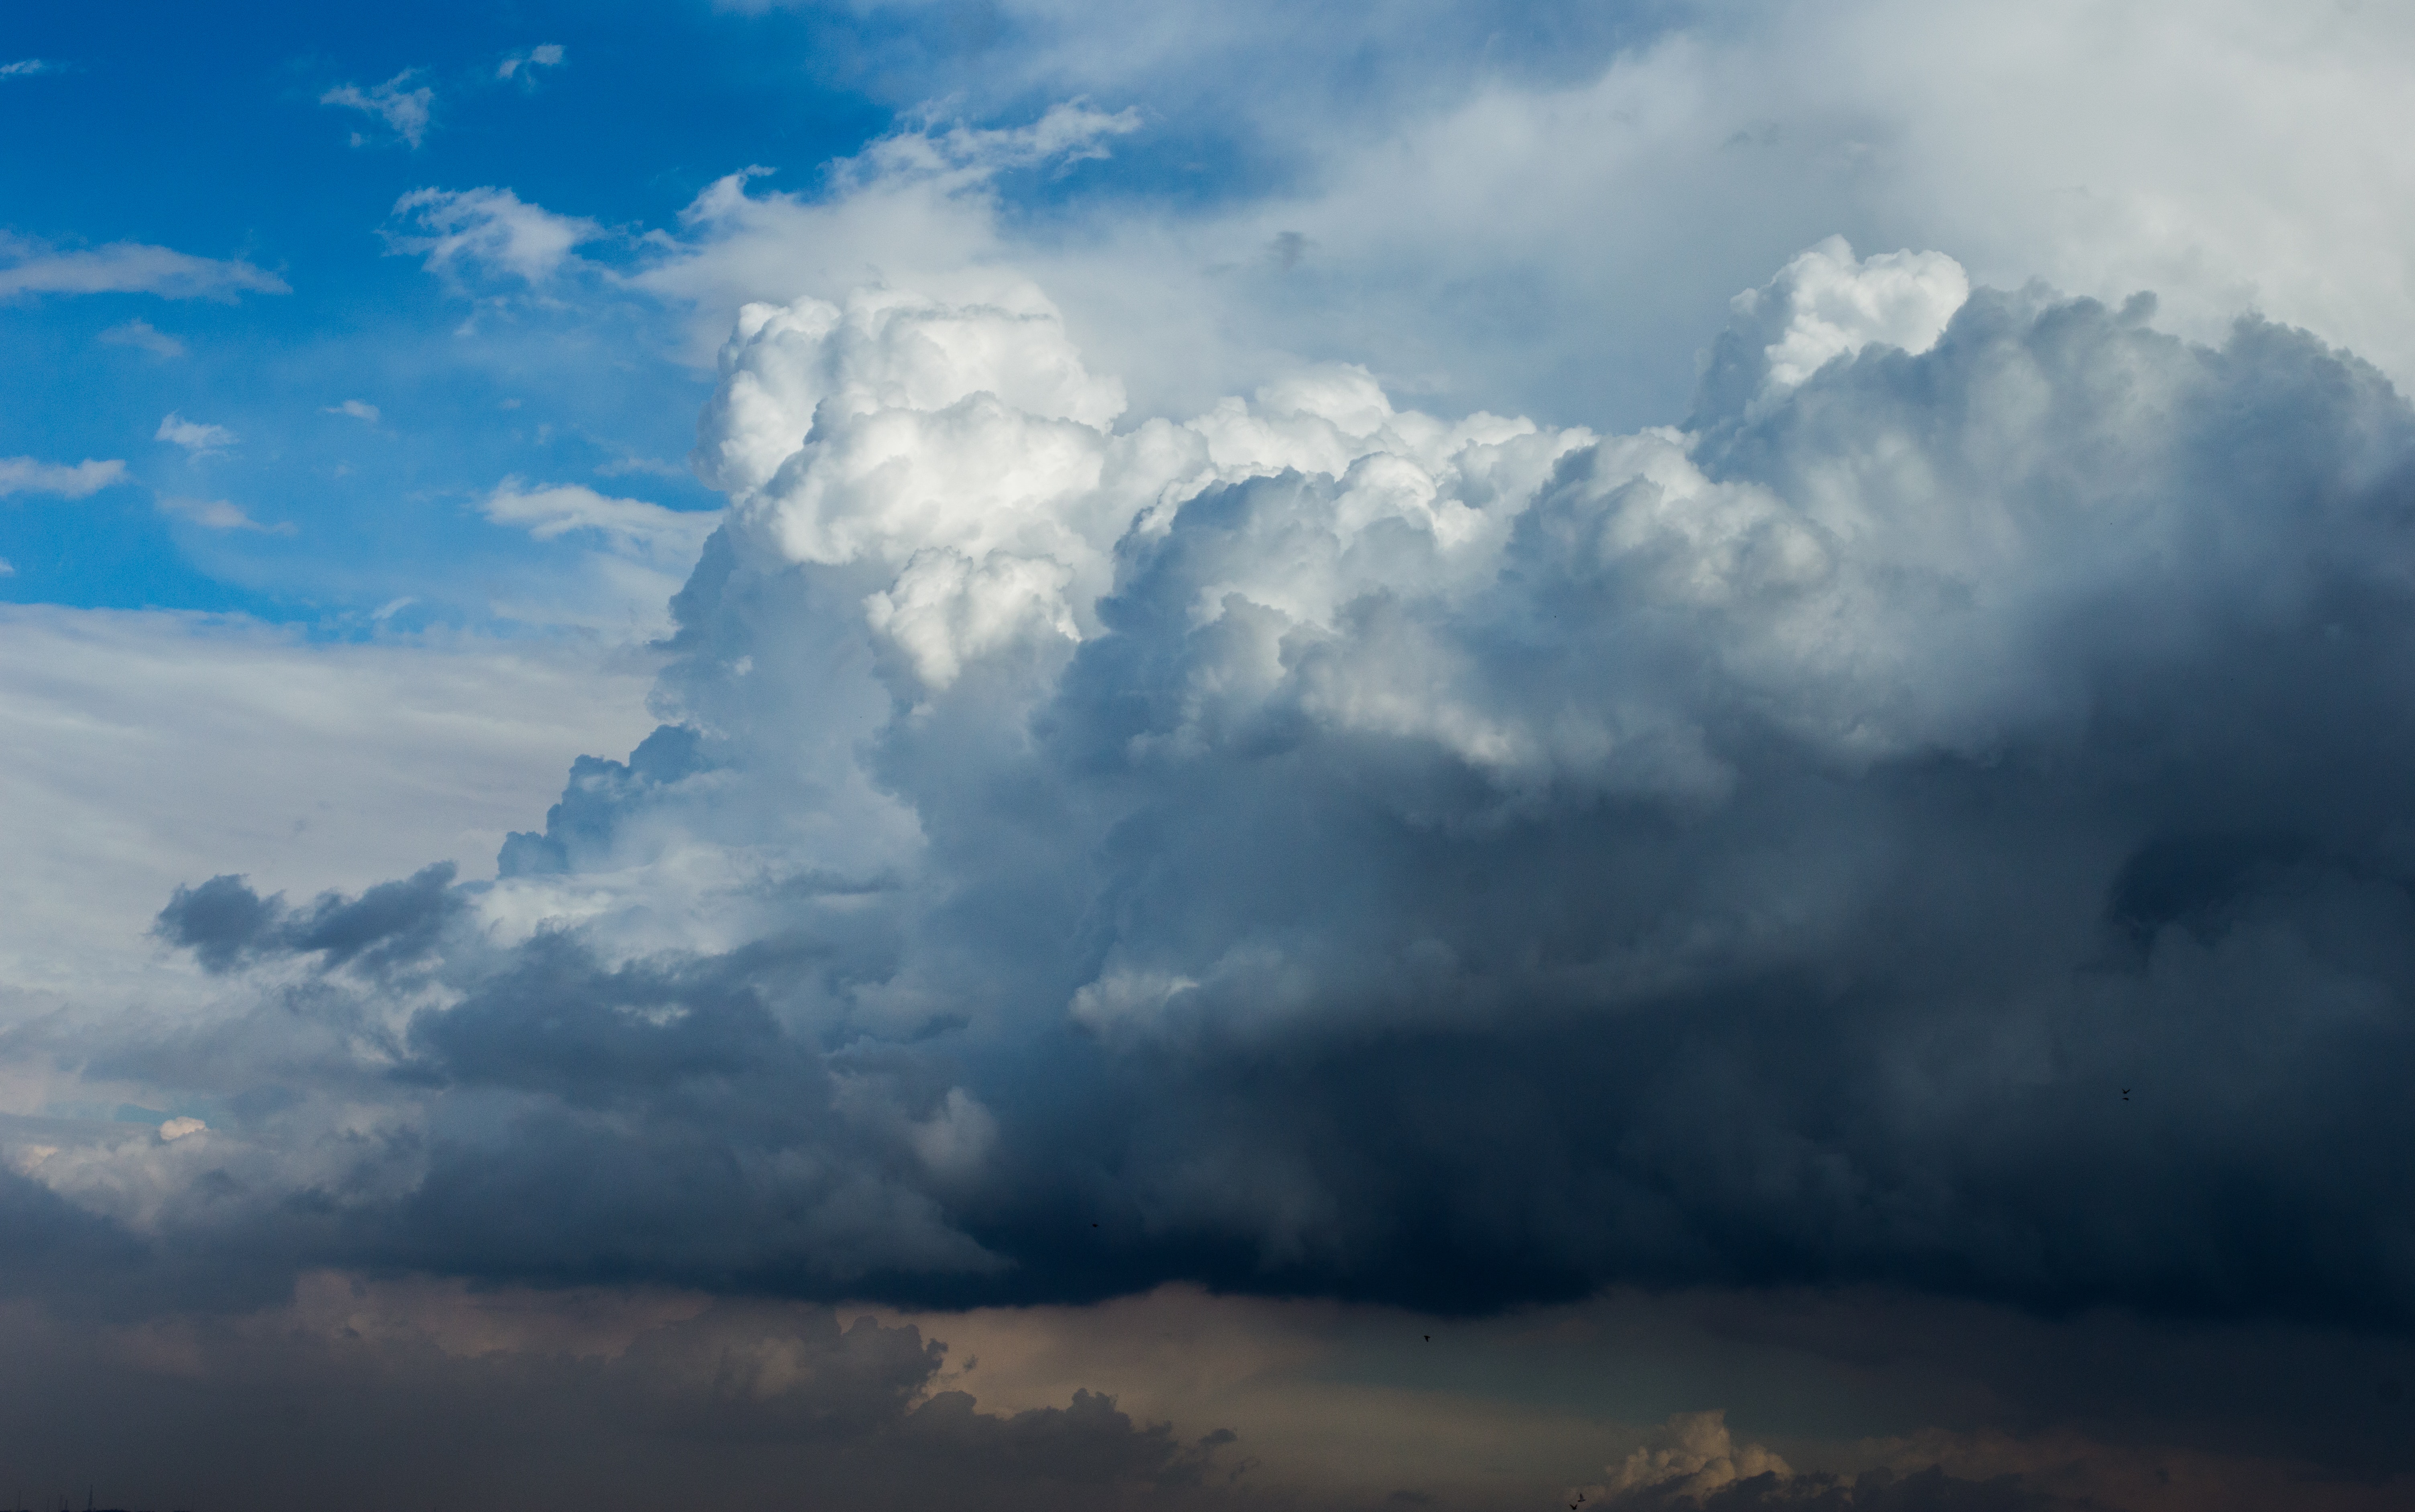
sky, cloud, cumulus, daytime, blue, atmosphere, atmospheric phenomenon, meteorological phenomenon, morning, sunlight, horizon, calm, landscape, evening, geological phenomenon, sea, storm, wind